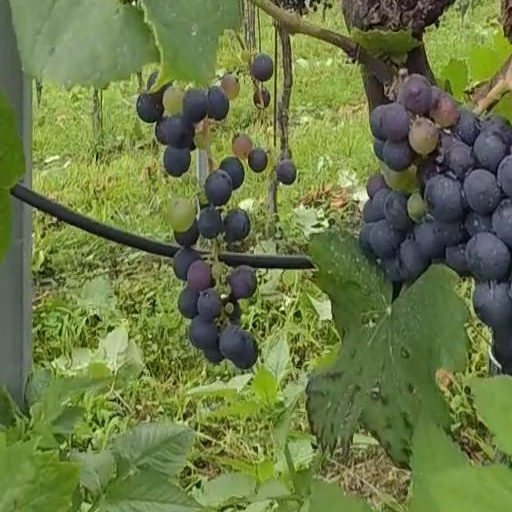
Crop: grape